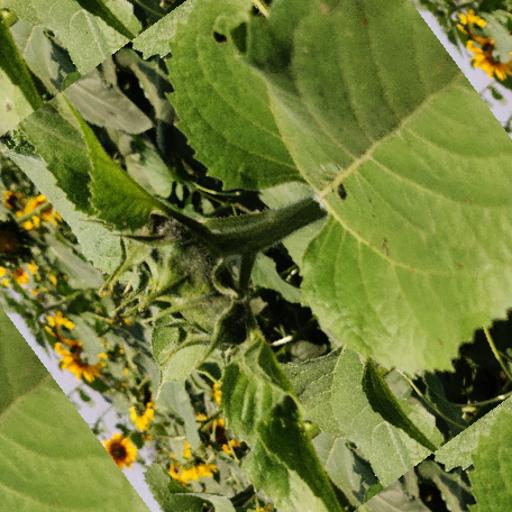
Label: Fresh_leaf